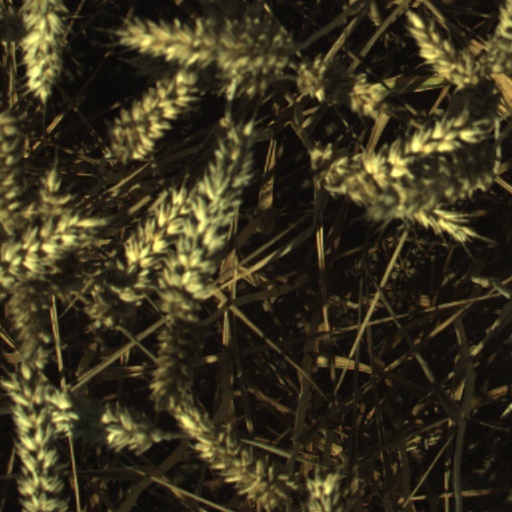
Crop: wheat